Dolphy

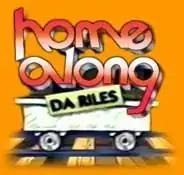
The "Home Along Da Riles" was one of the Philippines' longest running shows of all time.

His next successful TV venture after "John en Marsha" was "Home Along Da Riles" in 1992 with Nova Villa, as his wife and real son Vandolph, as one of his children.